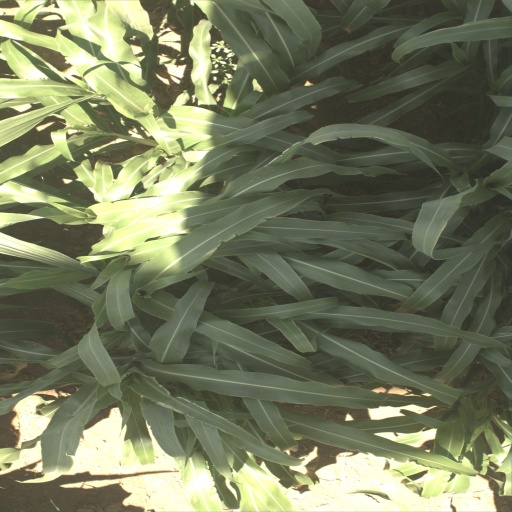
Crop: sorghum